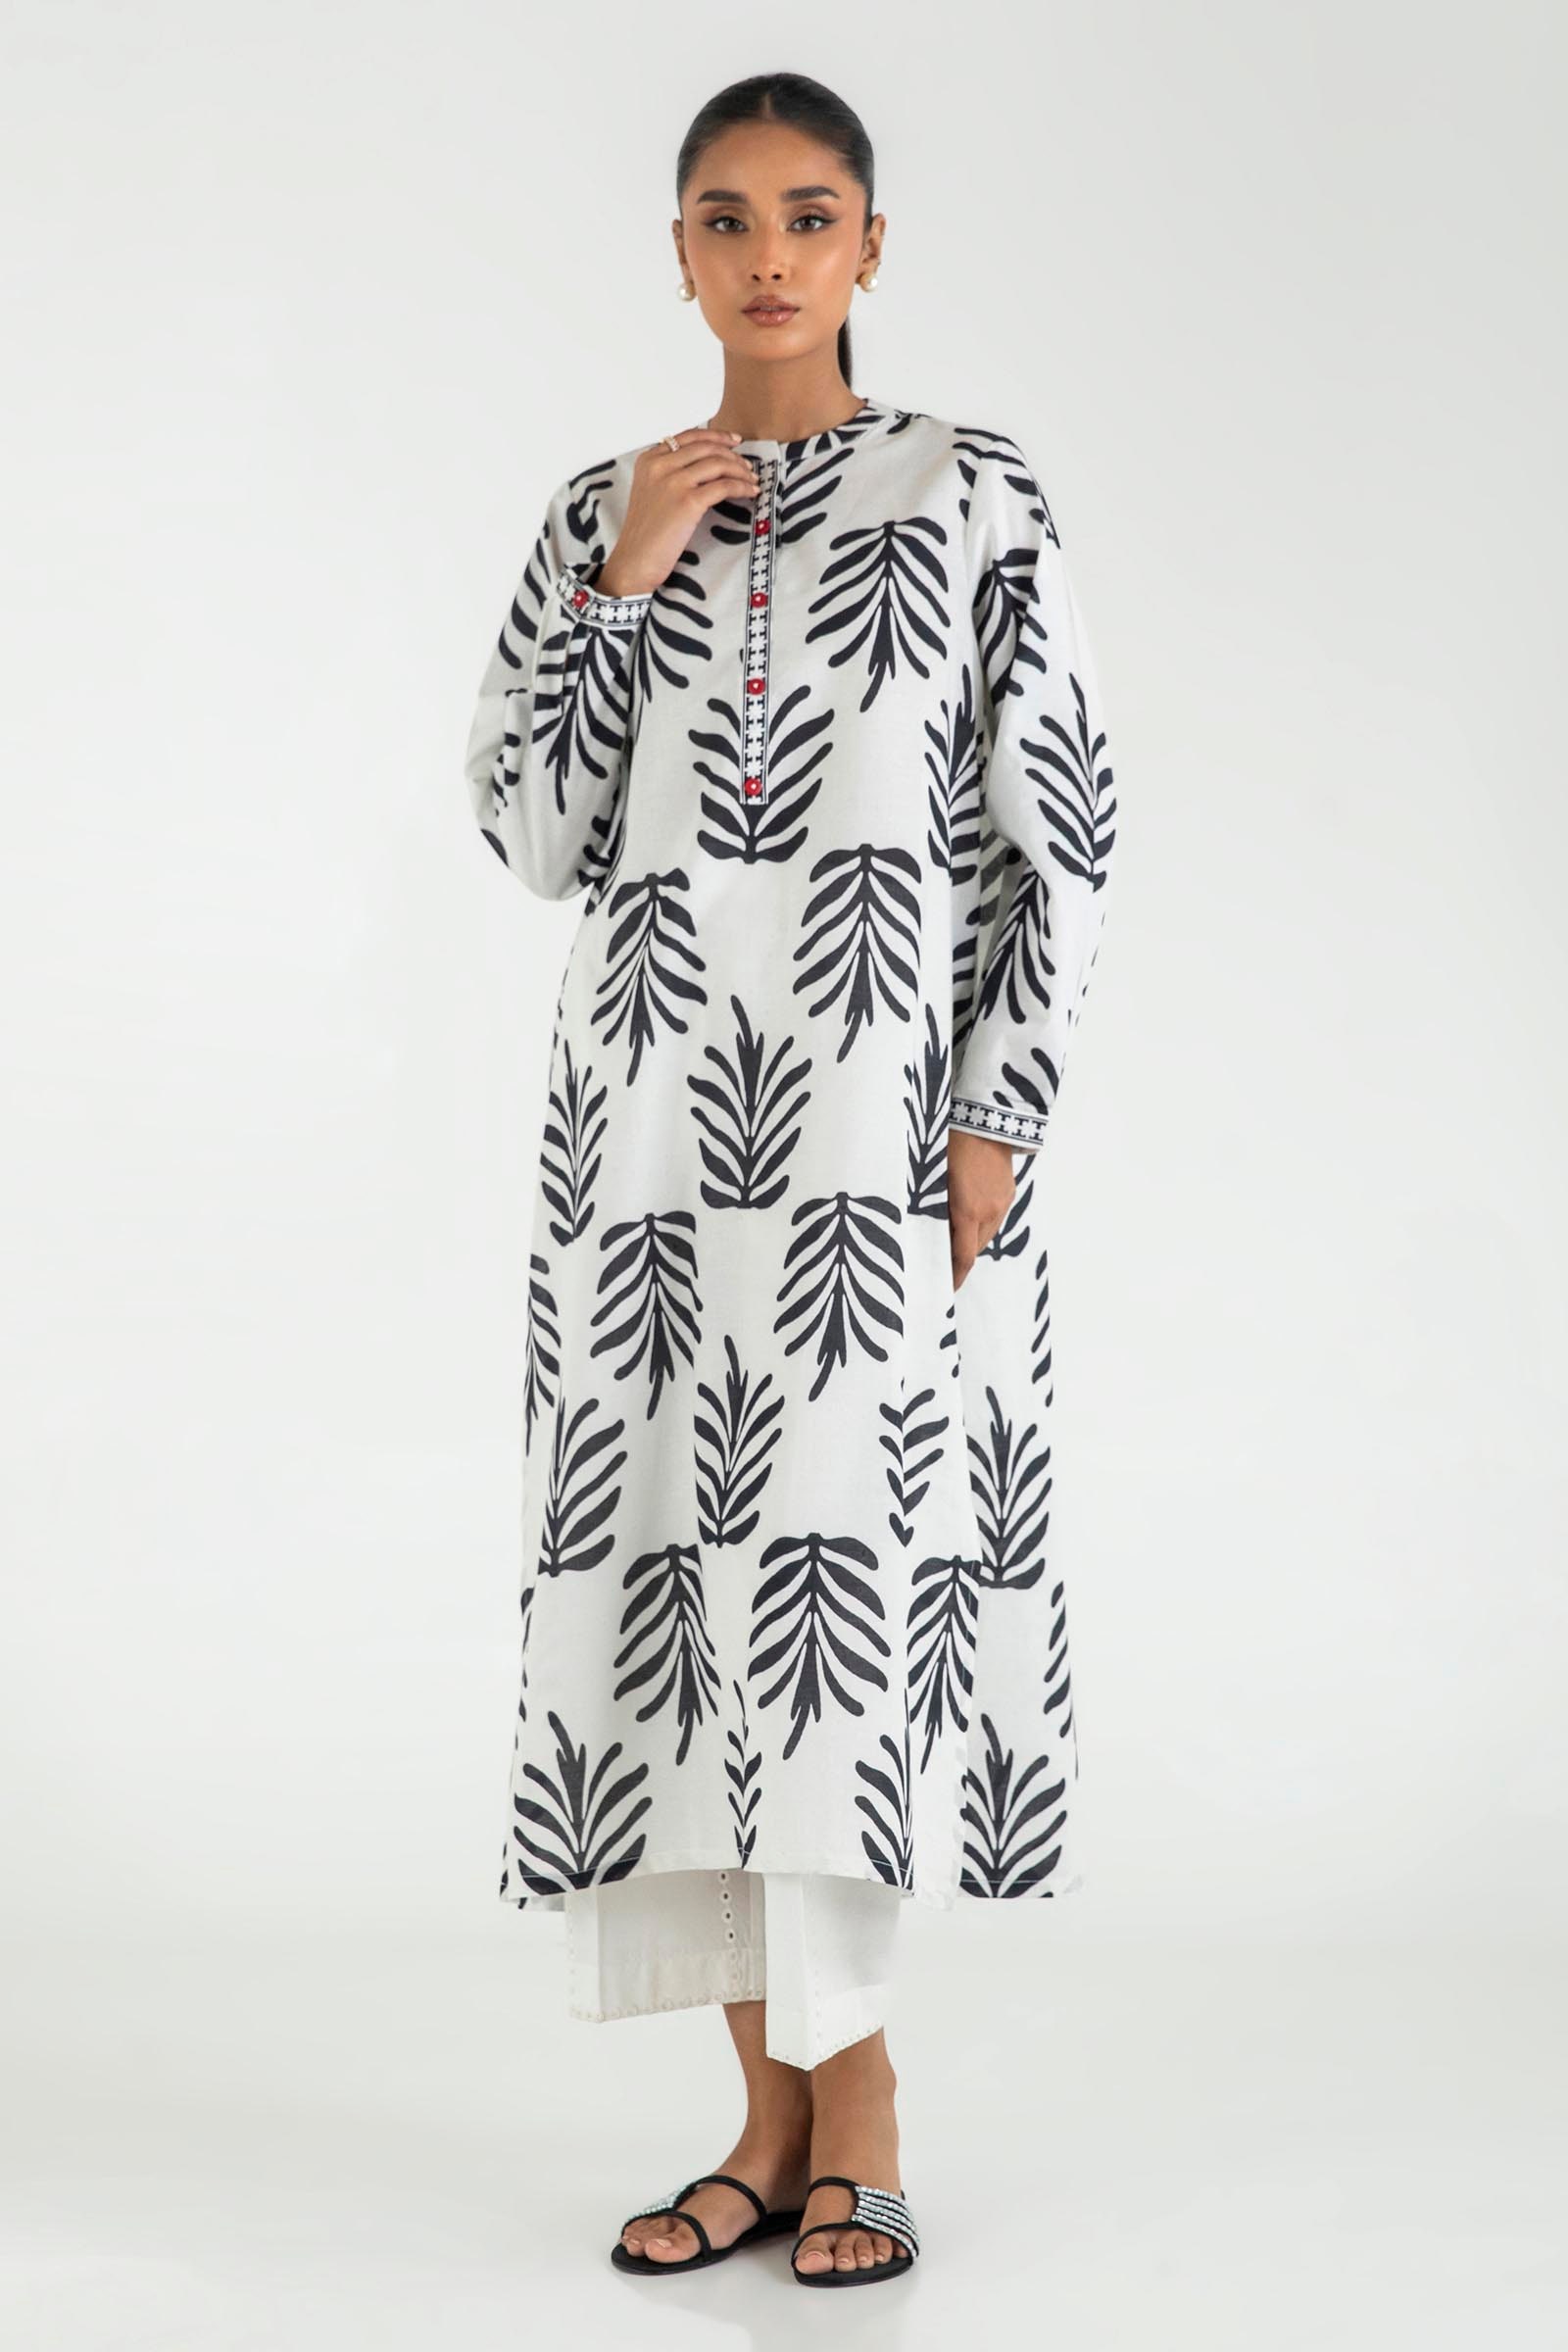
white multi leaf print cotton tunic